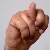
The image shows a hand gesture representing the letter 'N' in Indian Sign Language.